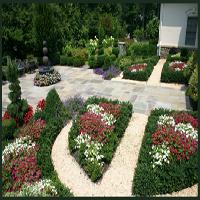
Weather: sun or clear